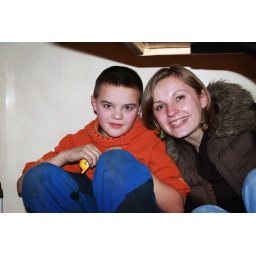
Vlada sitting with a boy who was under a table